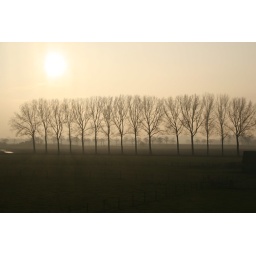
Taken out of bus window on the way from the Amsterdam airport to Well. Somewhere in Limburg, The Netherlands